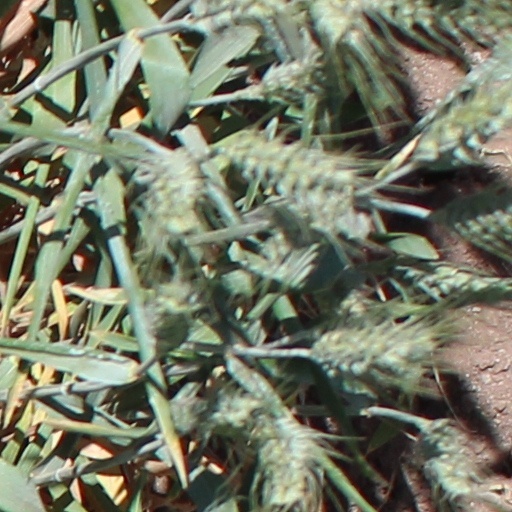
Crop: wheat